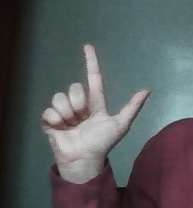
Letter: laam